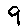
Label: 9